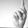
ASL letter: K